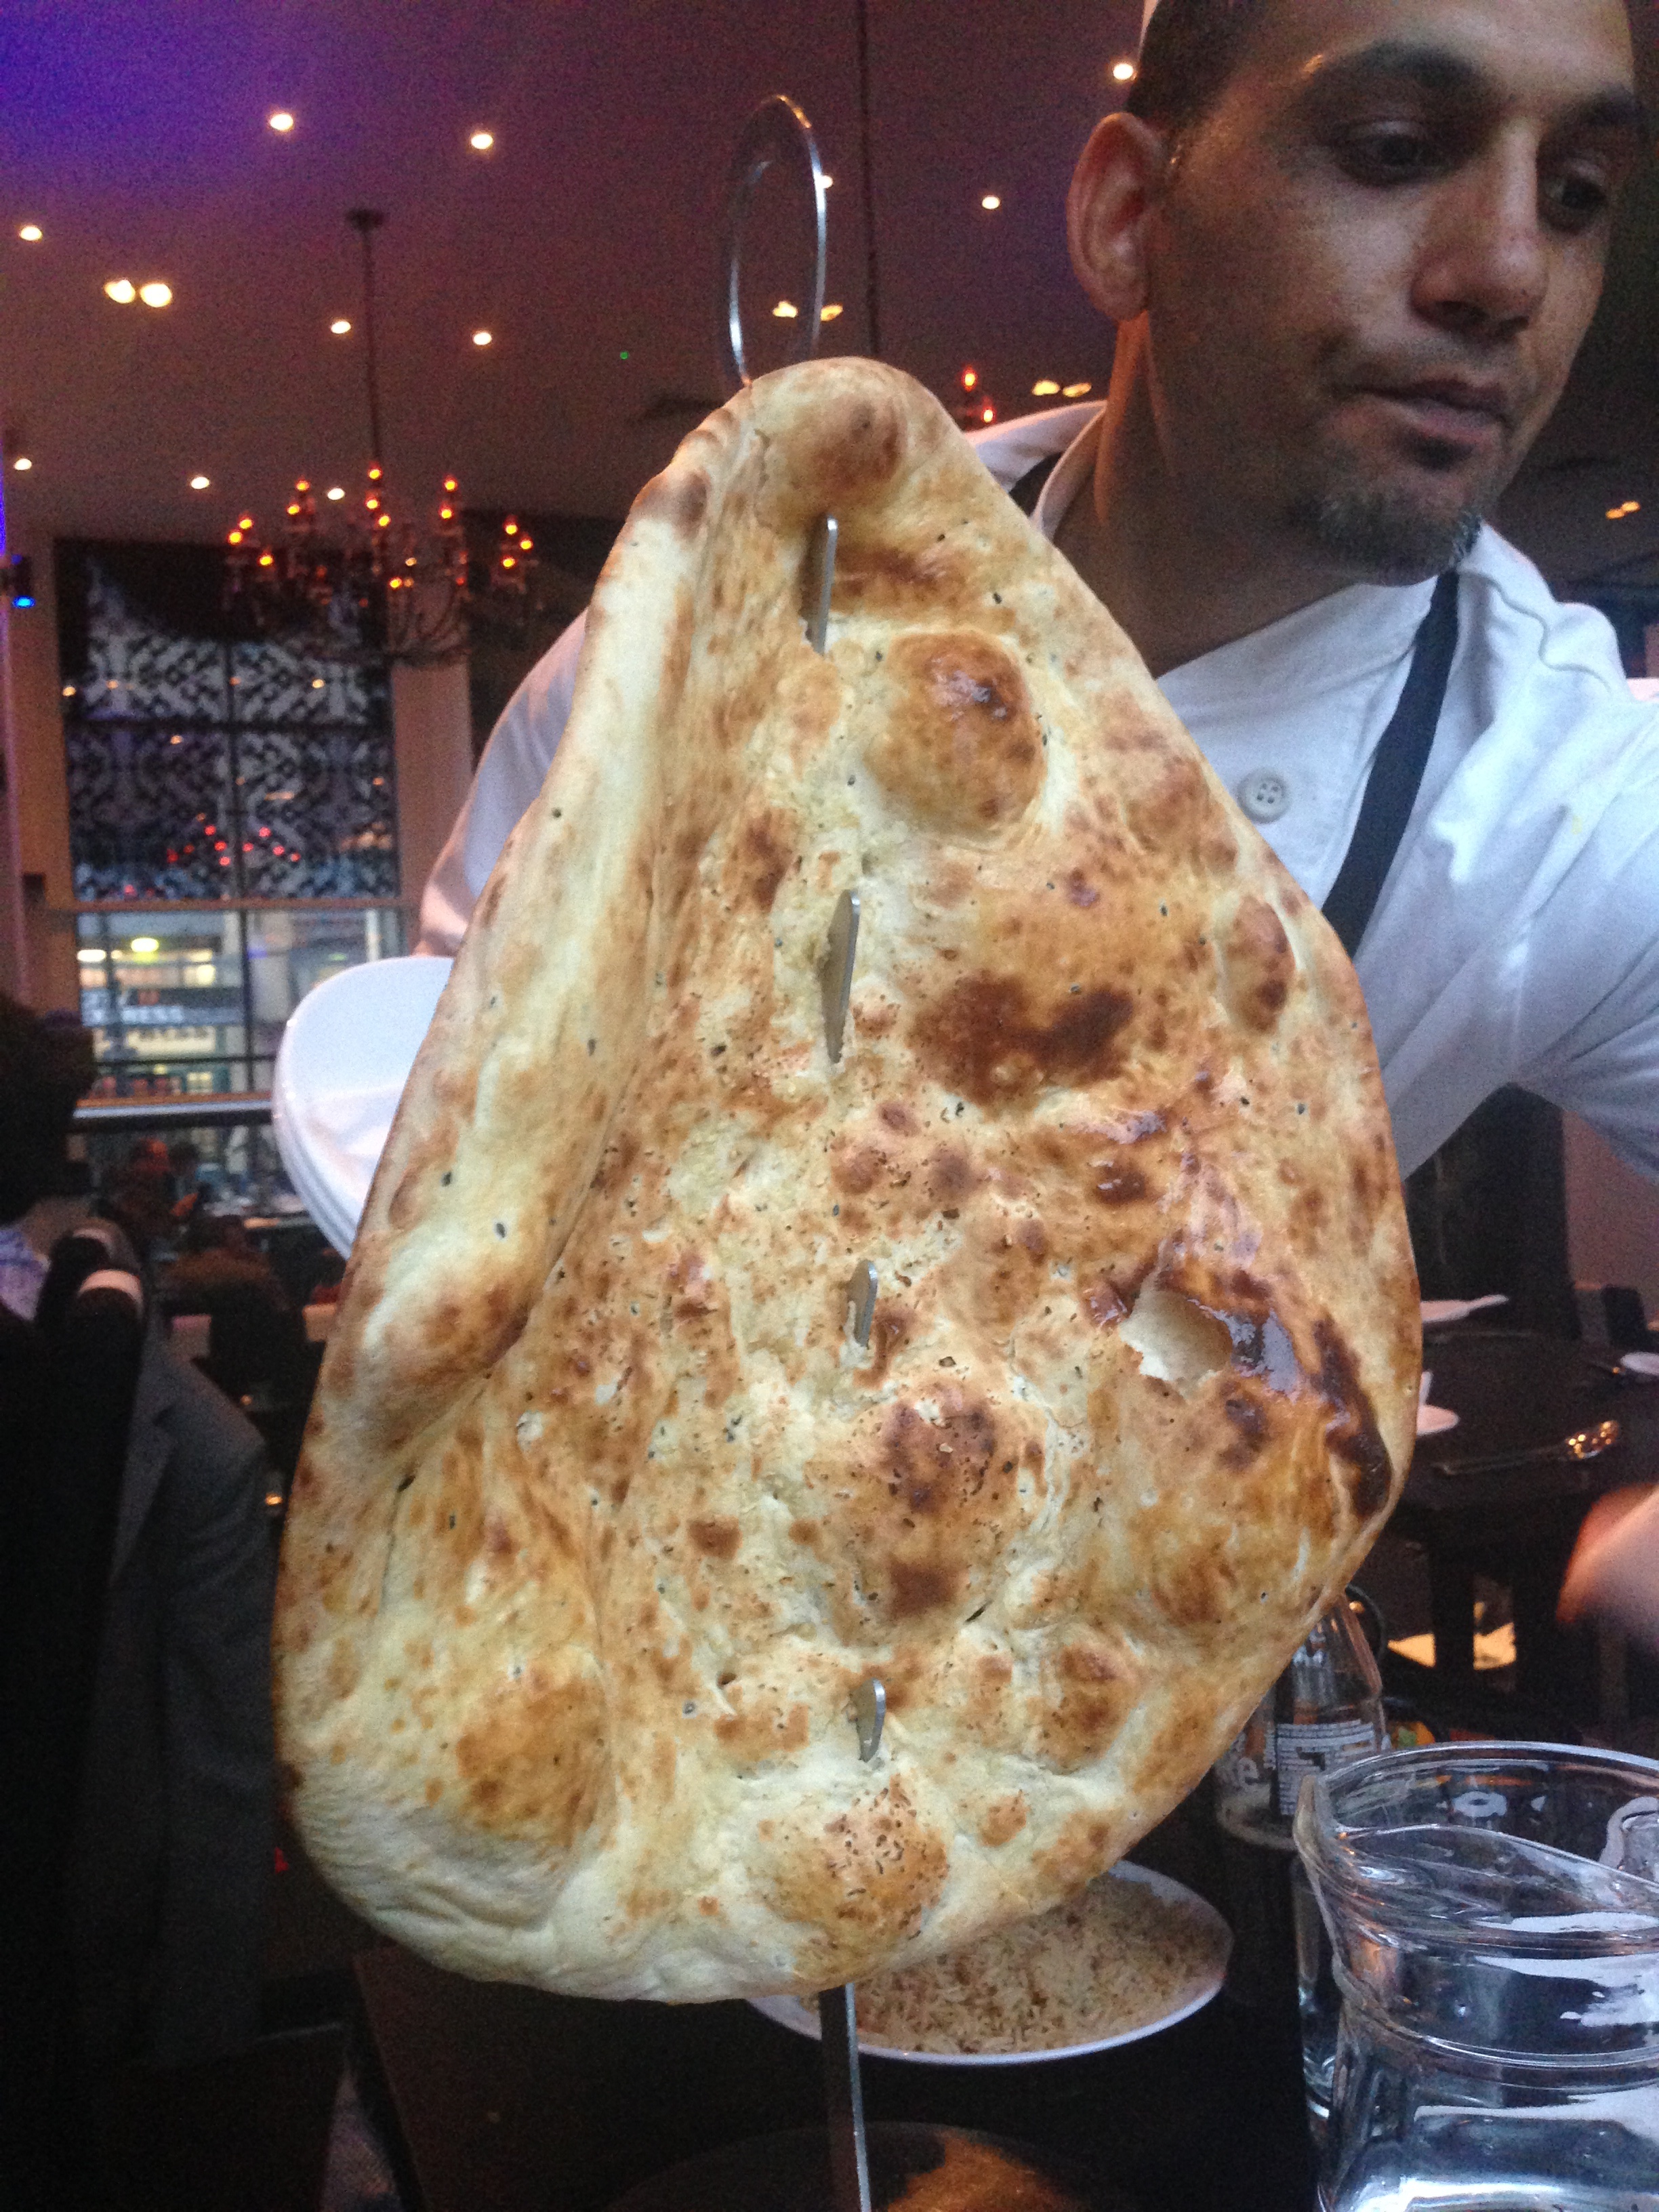
dish, meal, food, cuisine, bread, baked goods